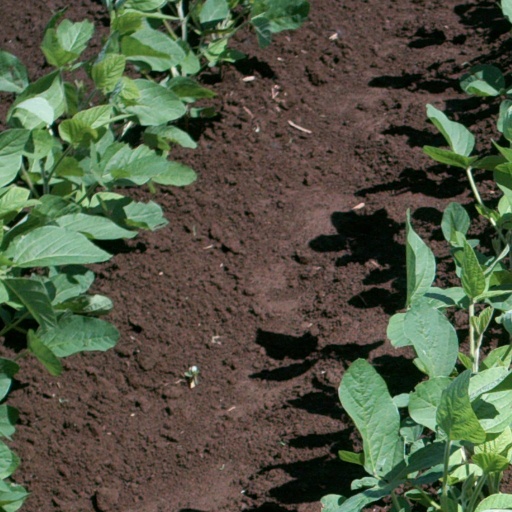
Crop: soybean